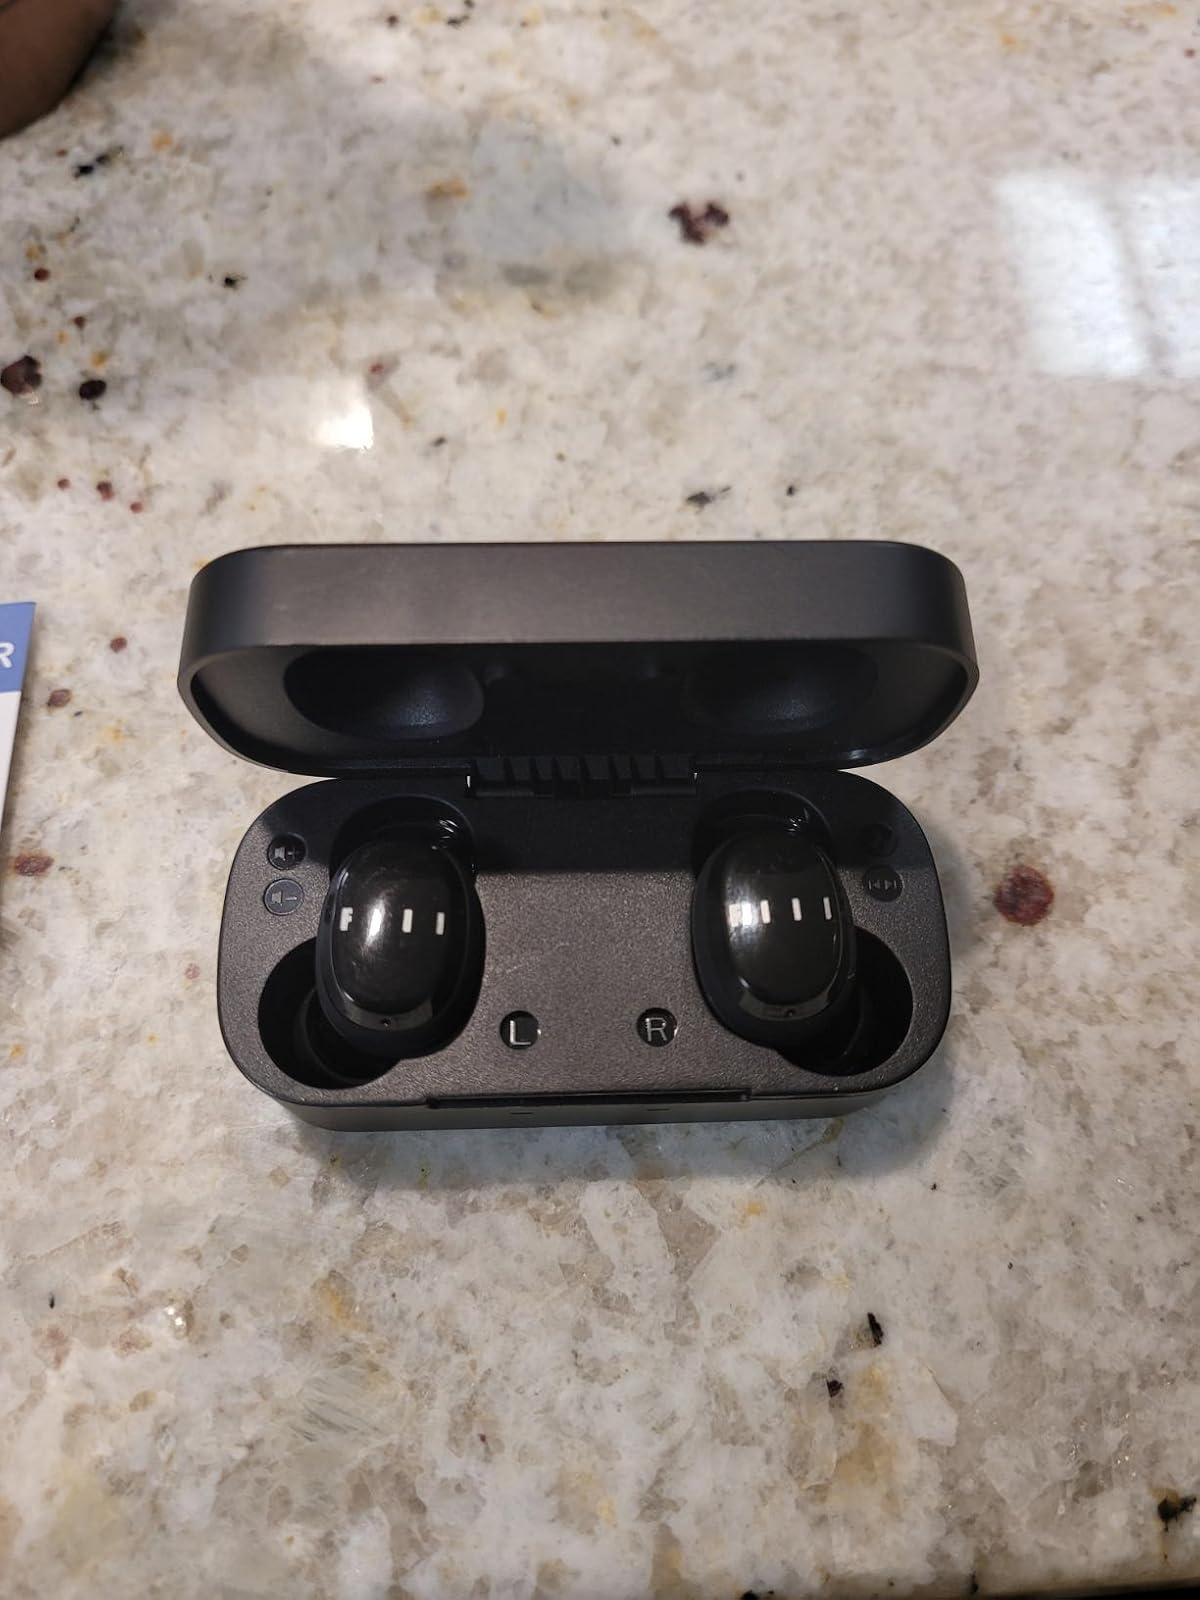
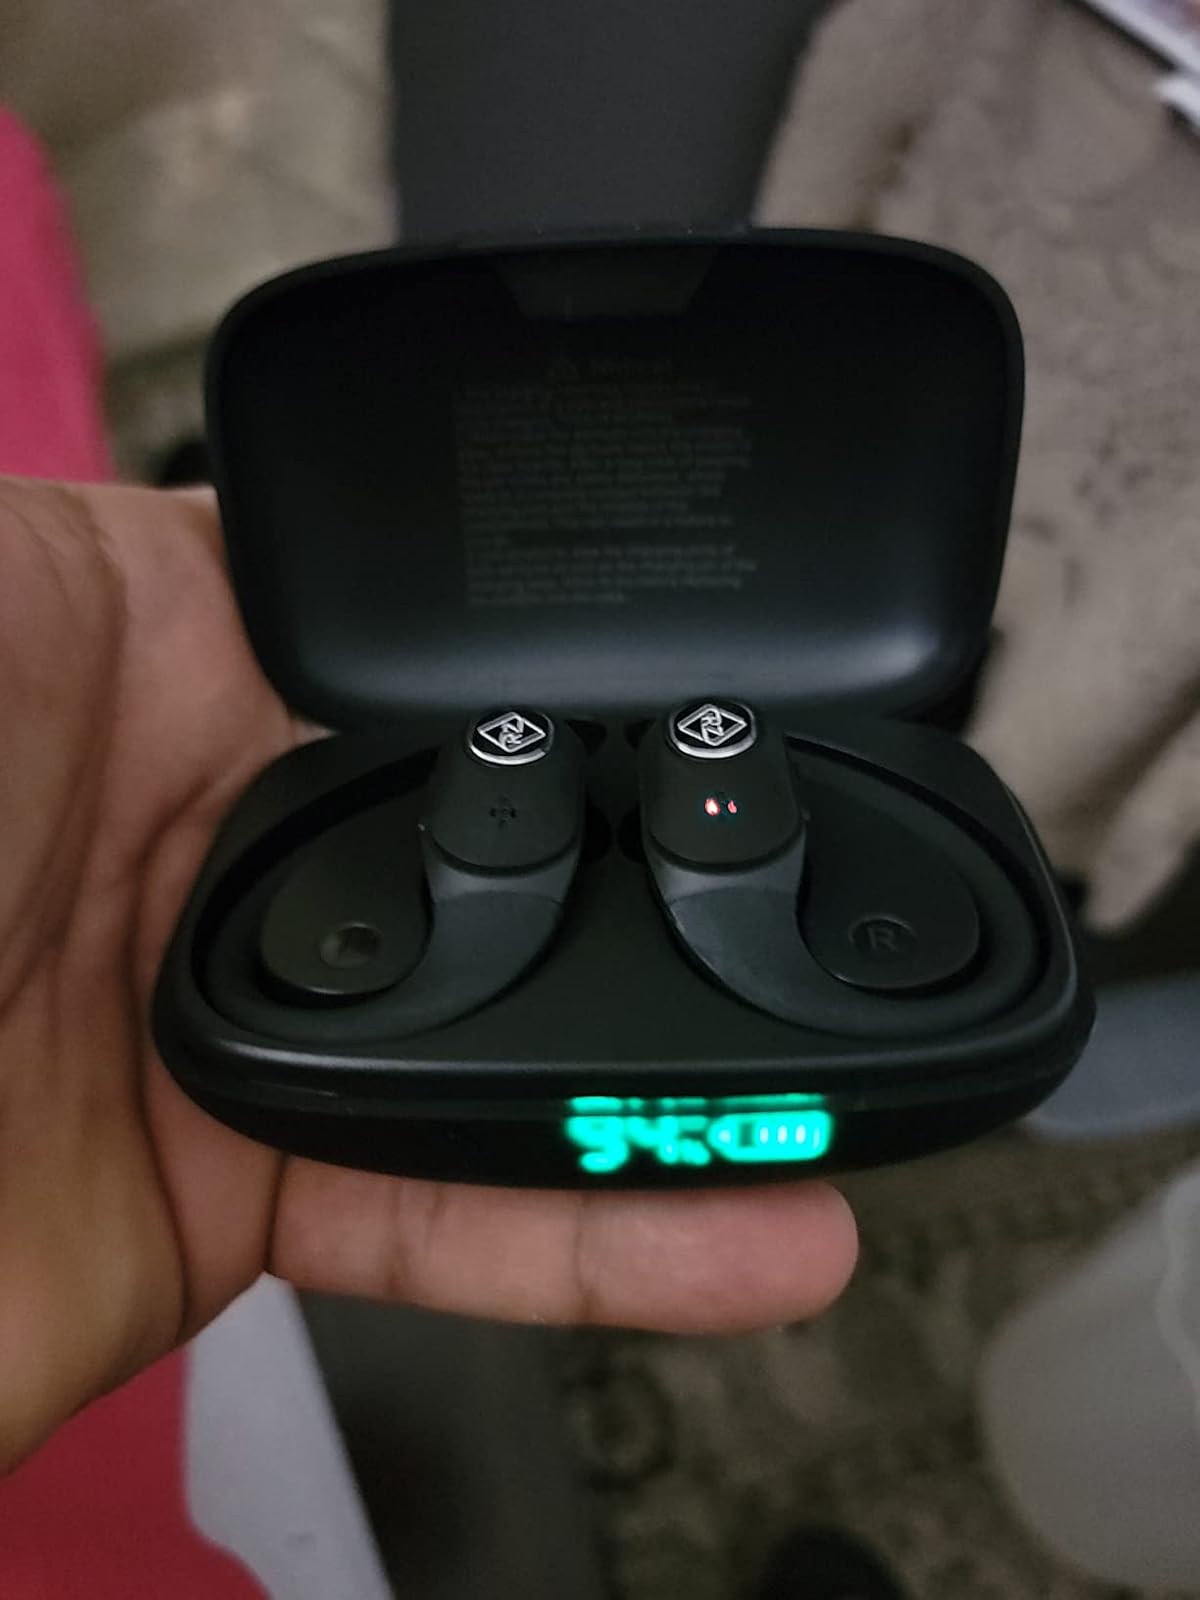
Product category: earbuds
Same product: no